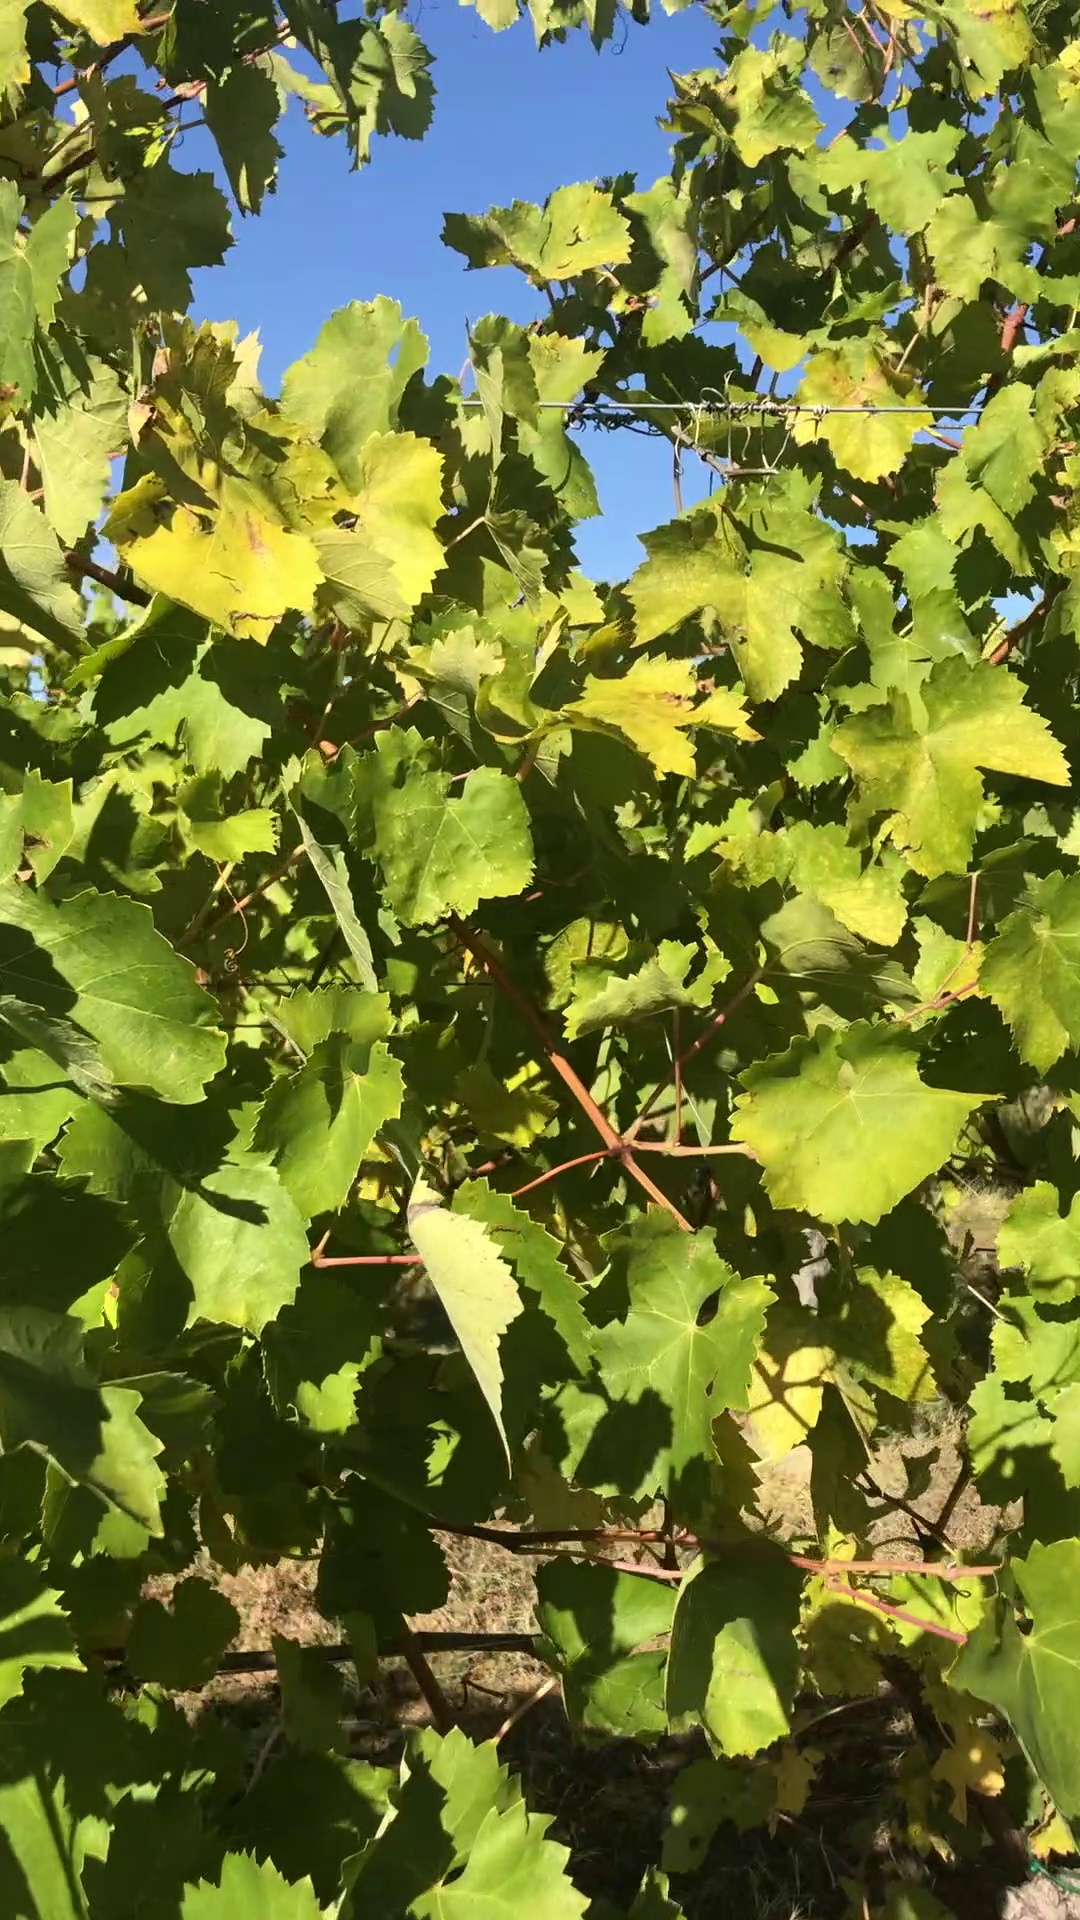
Label: healthy